Michaela Boyle

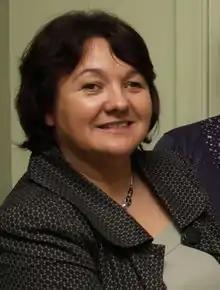

Michaela Boyle (born 29 September 1966) is a Sinn Féin politician in Northern Ireland. In 2008, she was co-opted onto Strabane District Council to fill the vacancy left by the death of her party colleague Cllr Ivan Barr. She served as Chairperson of Council from 2010-2011. She was elected to the Northern Ireland Assembly in 2011 as a Member of the Legislative Assembly (MLA)representing the West Tyrone constituency. She was re-elected in 2016 and 2017